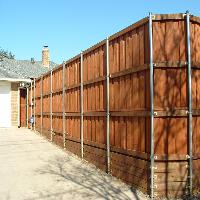
Weather: sun or clear